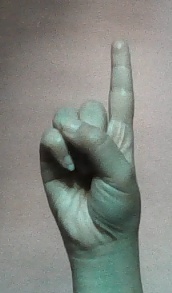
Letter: bb